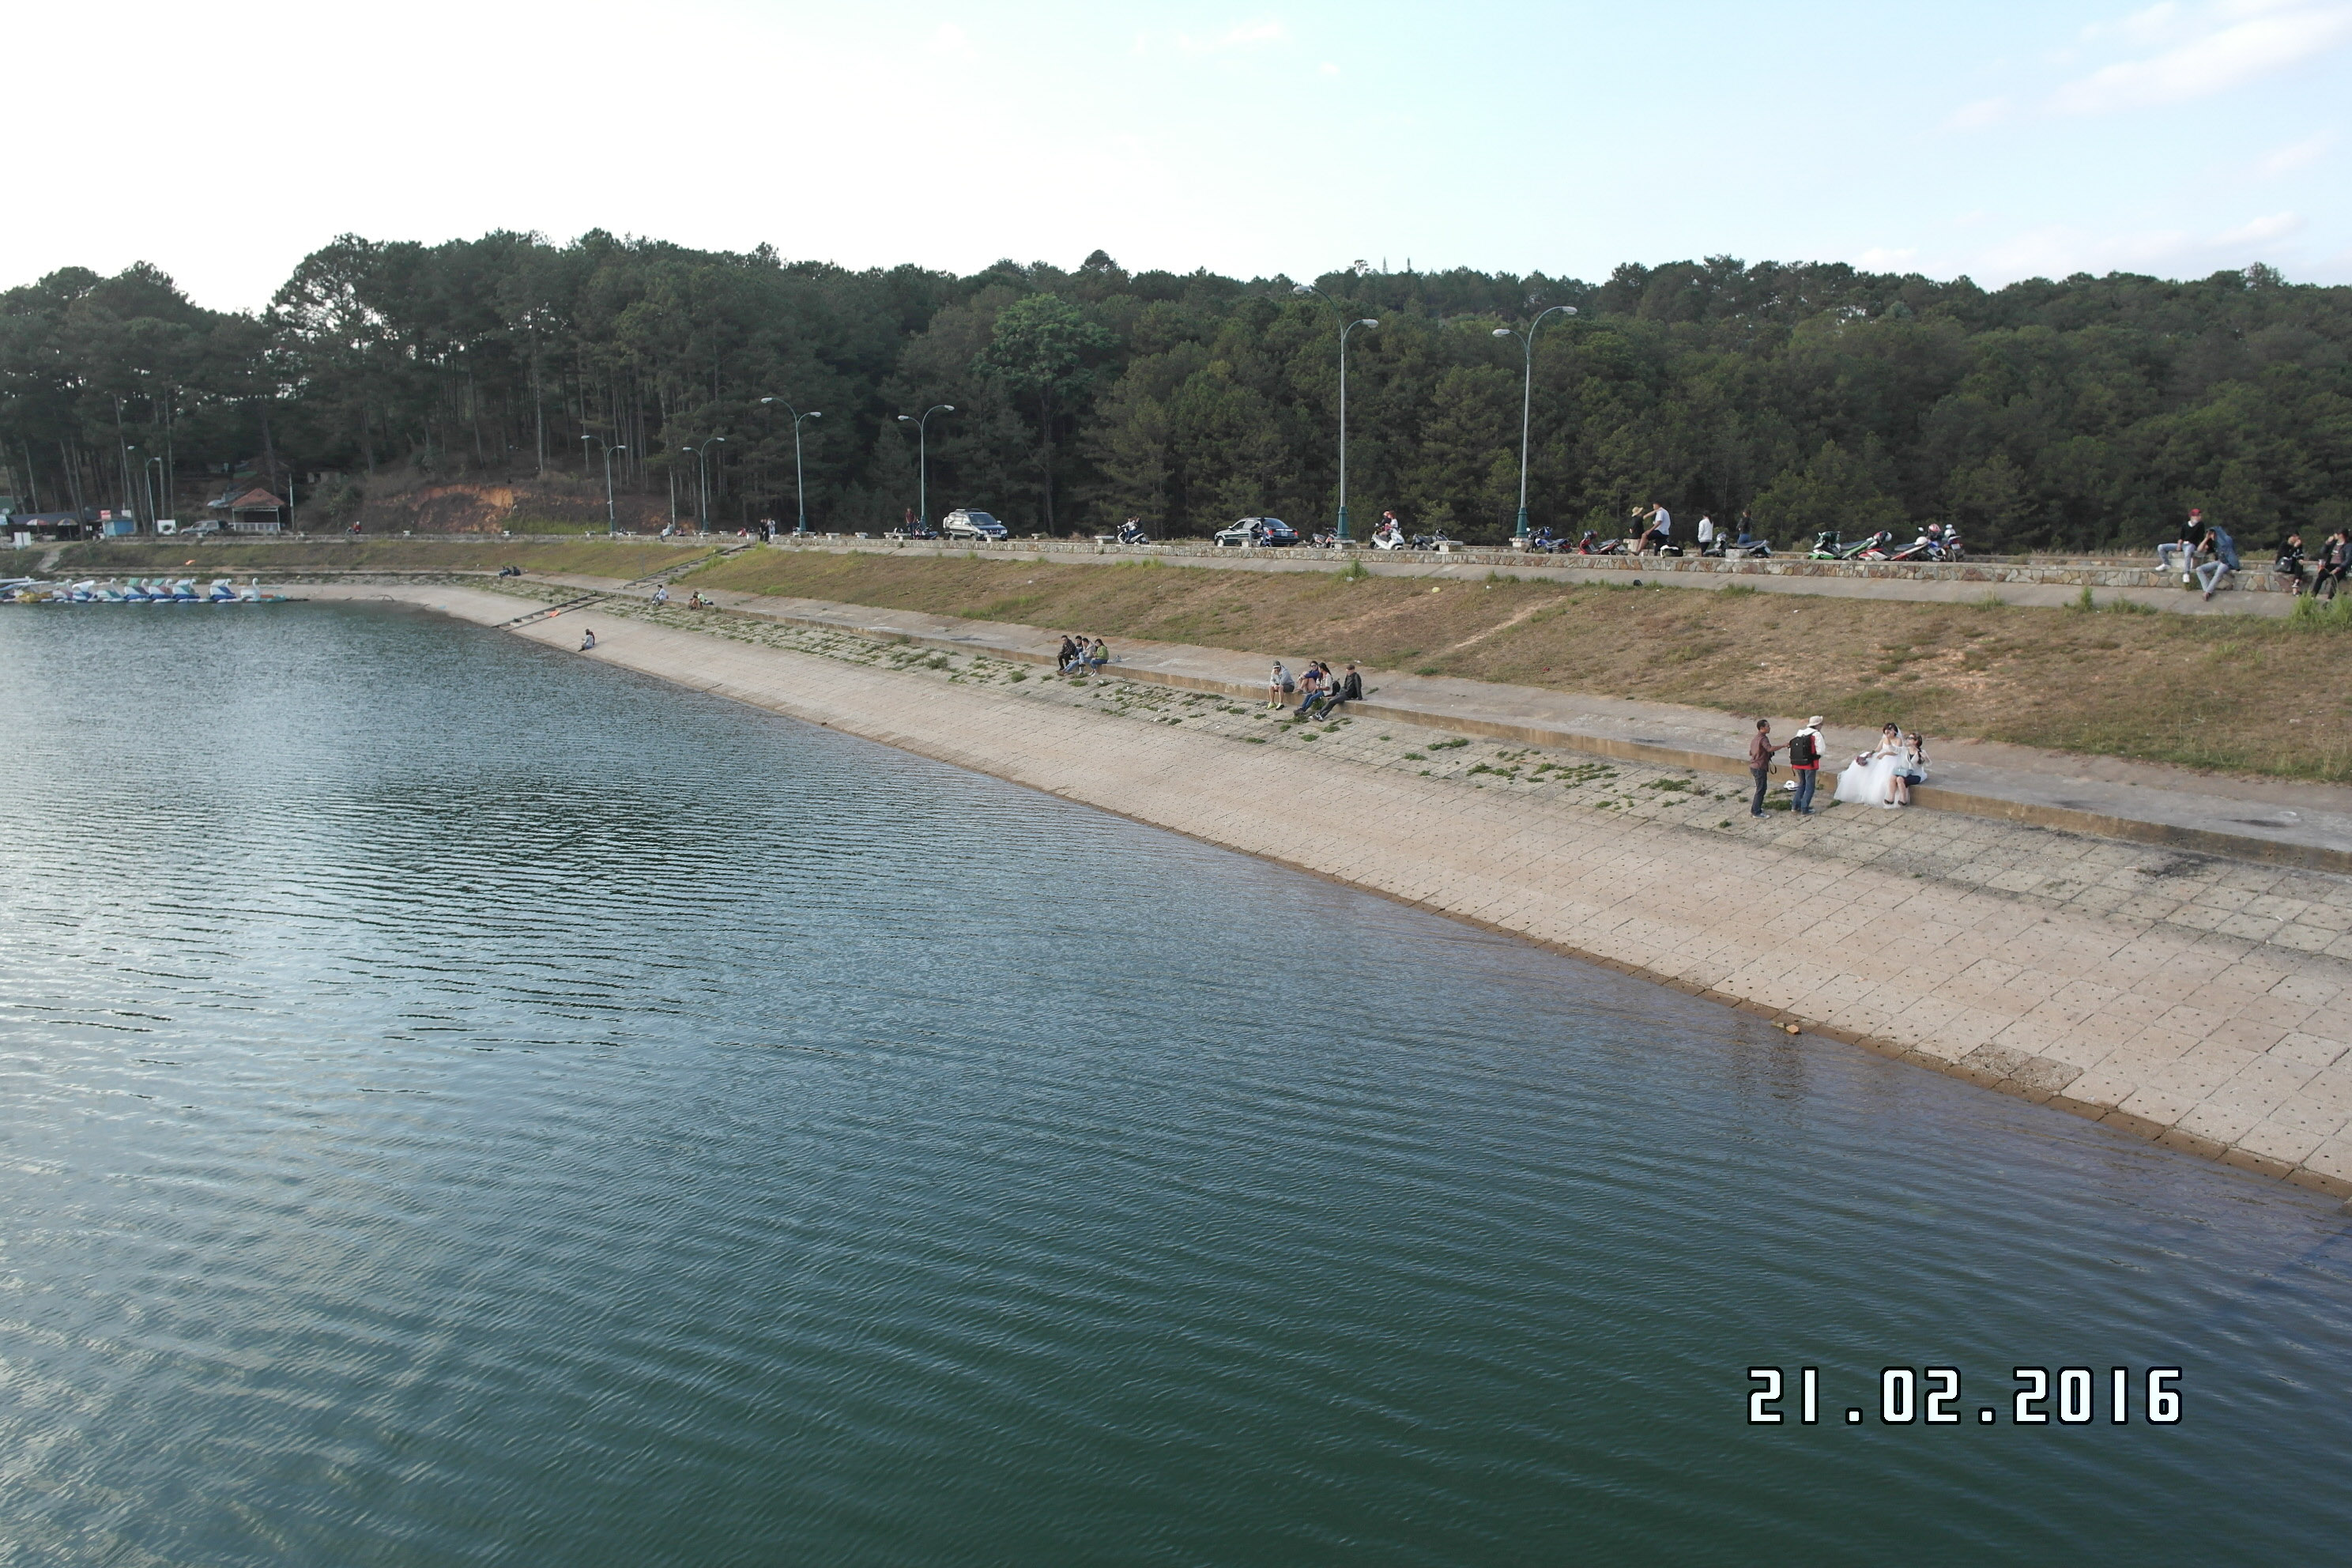
user: text: Màu chủ đạo của mặt nước trong ảnh là gì?
assistant: text: Màu xanh

user: text: Có bao nhiêu chiếc thuyền đạp hình thiên nga đậu ở bờ?
assistant: text: Tám

user: text: Đôi nam nữ mặc trang phục đặc biệt gần bờ hồ có thể đang thực hiện hoạt động gì?
assistant: text: Chụp ảnh cưới

user: text: Dựa vào cảnh quan và ngày hiển thị trên ảnh, bạn có thể suy đoán gì về thời tiết và không khí chung của khu vực này vào thời điểm đó?
assistant: text: Vào ngày 21 tháng 2 năm 2016, thời tiết có vẻ đẹp trời, nắng nhẹ hoặc trời trong xanh, phù hợp cho các hoạt động ngoài trời như đạp thuyền và chụp ảnh cưới. Không khí chung có vẻ yên bình và thư thái, thu hút nhiều người đến tham quan và giải trí.